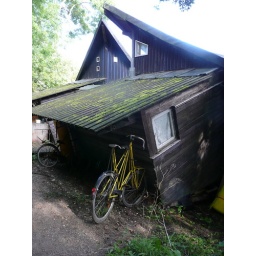
A house along the lake designed many years back by a group of architecture school graduates.